Guadalajara

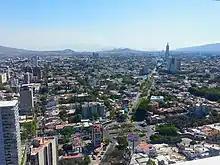
Radial urban planning in central Guadalajara

Since 1996, the activity of multinational corporations has had a significant effect on the economic and social development of the city. The presence of companies such as Kodak, Hewlett-Packard, Motorola and IBM has been based on production facilities built outside the city proper, bringing in foreign labor and capital. This was made possible in the 1980s by surplus labor, infrastructure improvements, and government incentives. These companies focus on electrical and electronic items, which is now one of Guadalajara's two main products (the other being beer). This has internationalized the economy, steering it away from manufacturing and toward services, dependent on technology and foreign investment. This has not been favorable for the unskilled working class and traditional labor sectors.